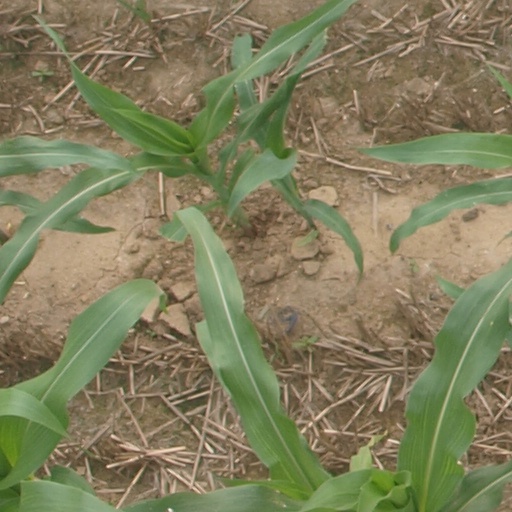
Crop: maize; corn